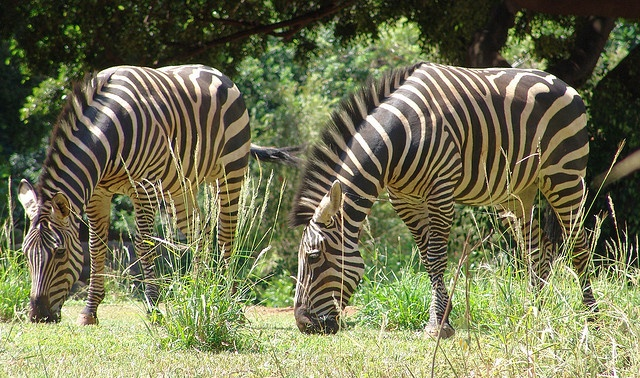
A couple of zebra standing next to each other.
Two zebras in a small clearing are munching on some grass.
a couple of zebra are eating some grass from a field
Several zebras are standing in a field eating grass.
Two zebras that are grazing on some grass.